Telecommunications in the Bahamas

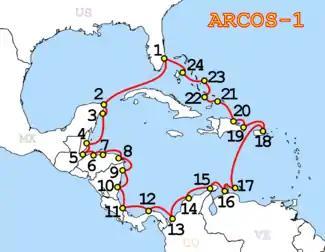
Route of the ARCOS-1 fiber optic submarine communications cable. 22 is Crooked Island, 23 is Cat Island, and 24 is Nassau, Bahamas.

Access to the Internet is unrestricted. There were no government restrictions on access to the Internet or credible reports that the government monitors e-mail or Internet chat rooms without judicial oversight.